Strängnäs stone

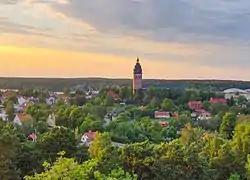
Strängnäs

The Strängnäs stone, or runic inscription Sö Fv2011;307 (formerly Sö ALLHSÖDERM;77), is a runestone inscribed with runes written in Proto-Norse using the Elder Futhark alphabet. It was discovered in 1962, when a stove was demolished in a house at Klostergatan 4, in Strängnäs, Sweden. The stone is of Jotnian sandstone and measures in length, in width and in thickness.